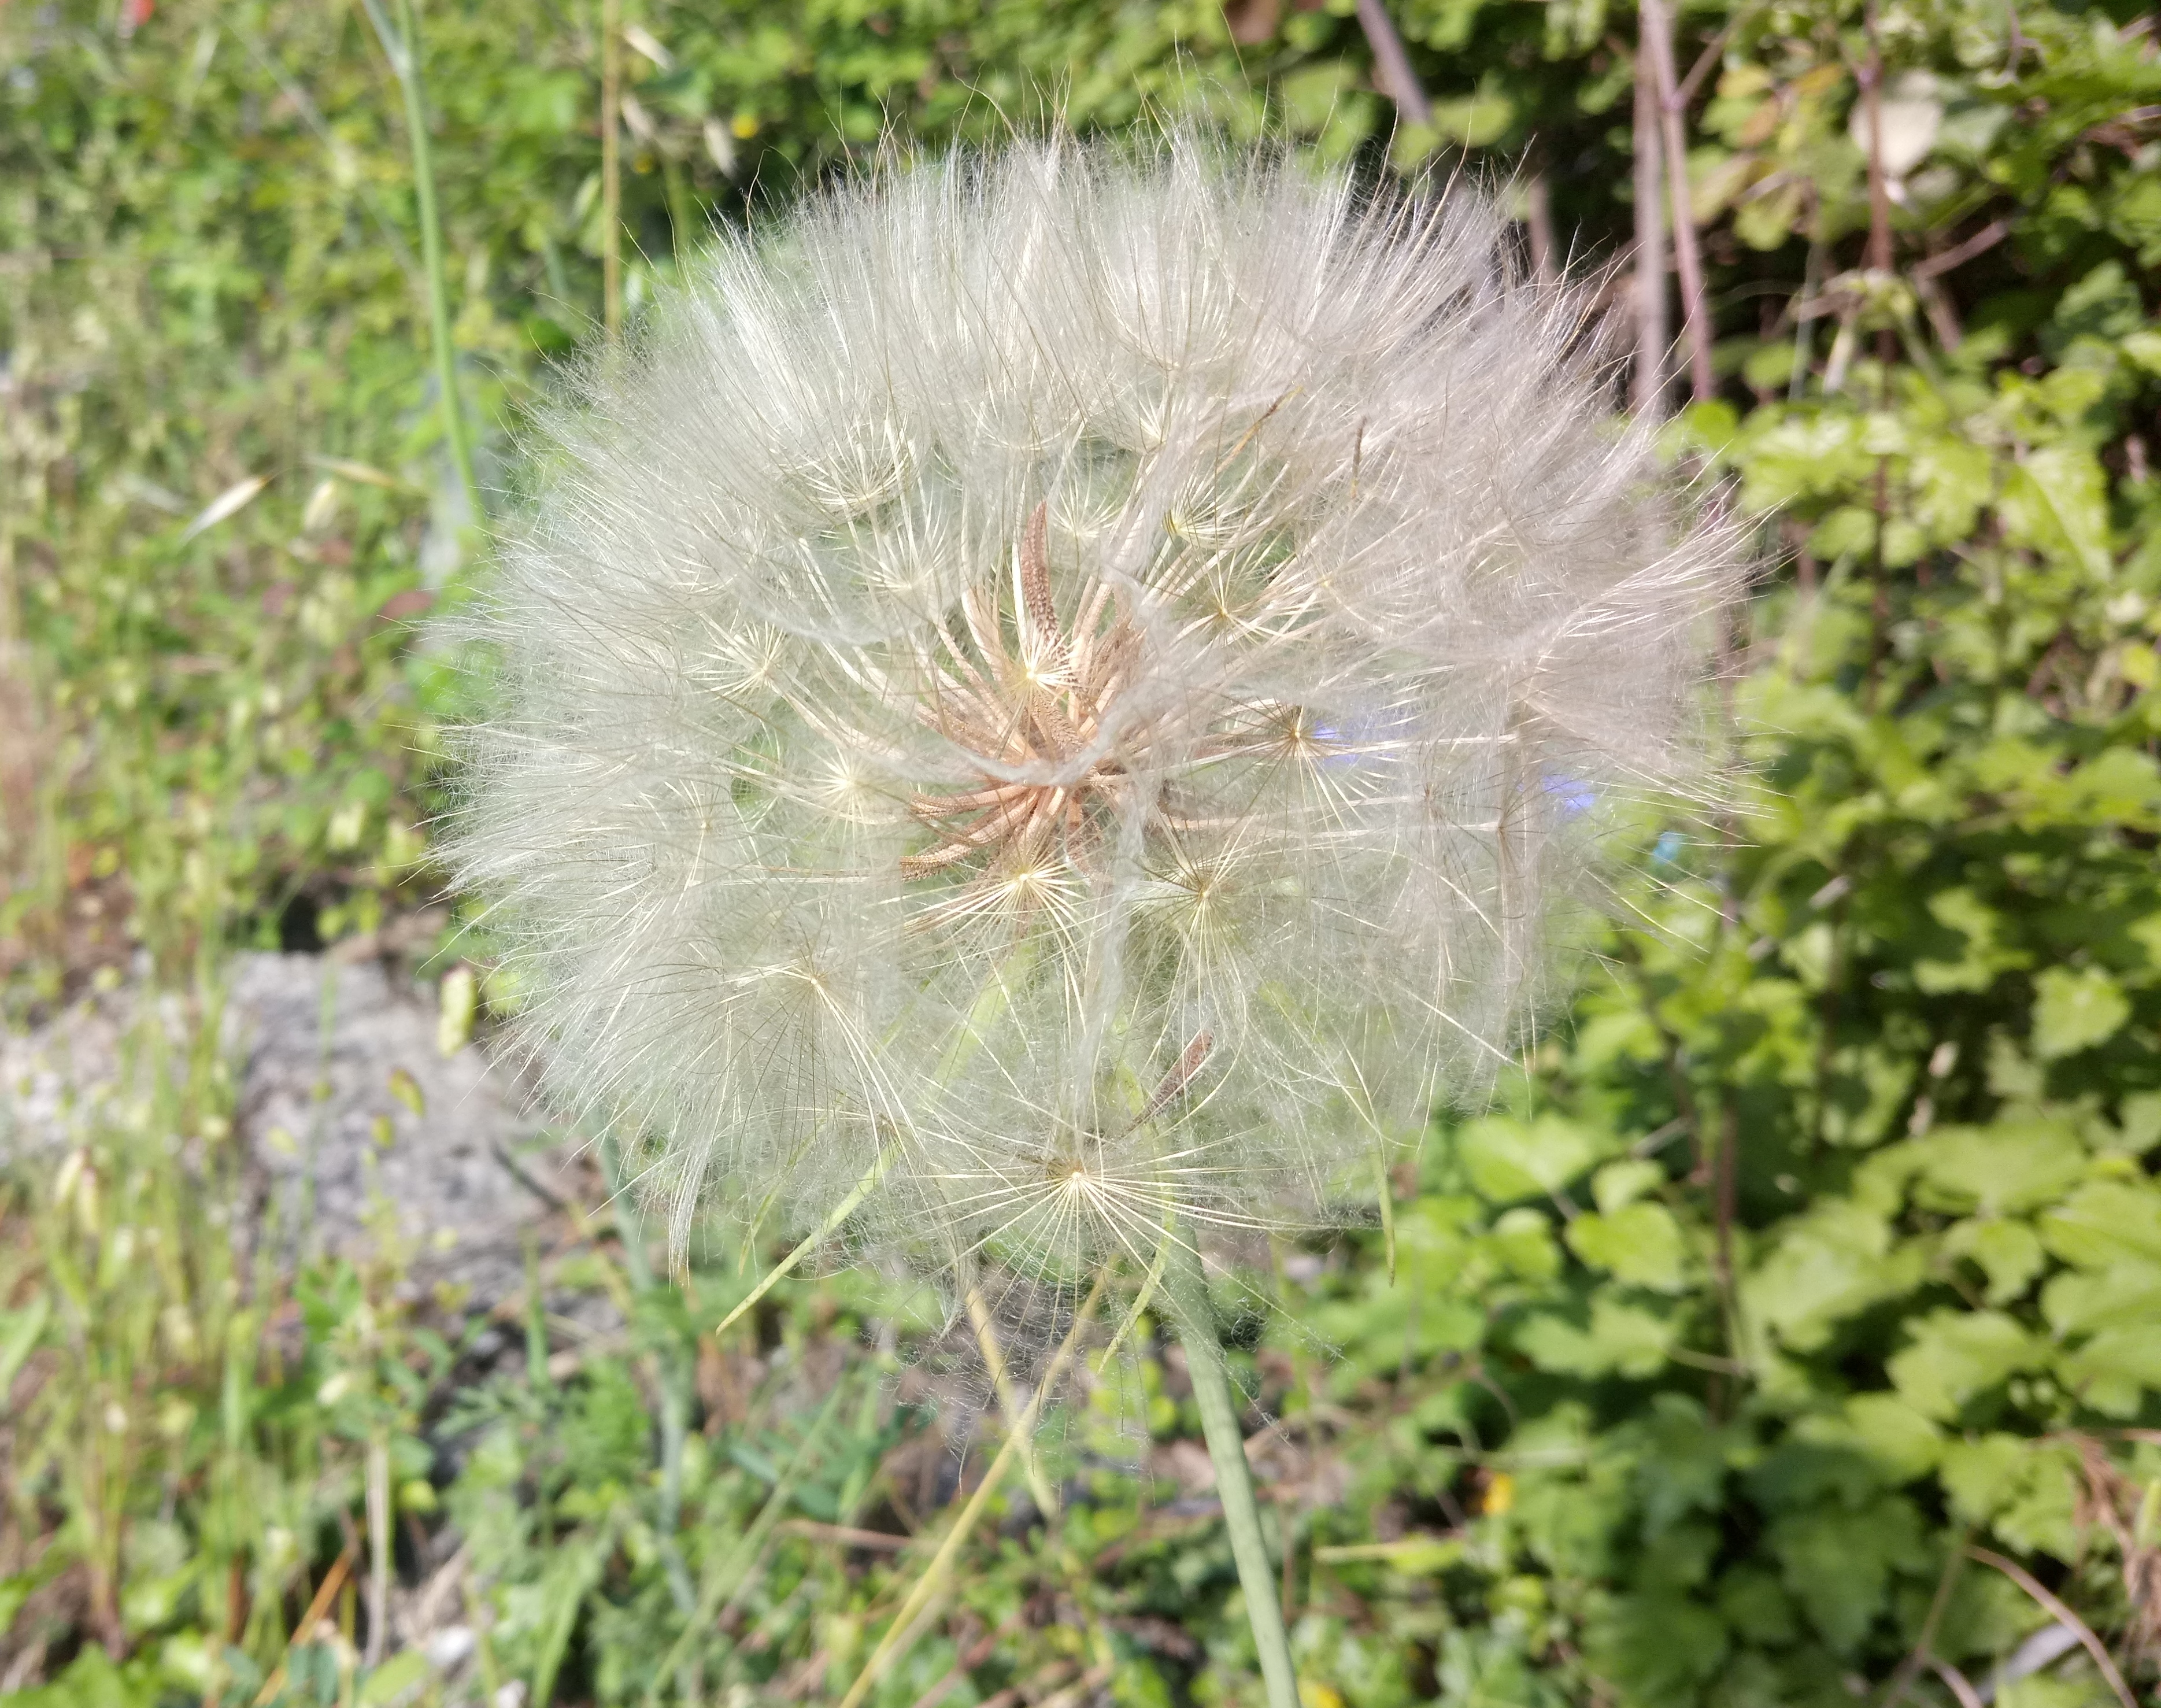
flower, nature, beauty, greenery, grass, dandelion, plant, grass family, flowering plant, purple salsify, flatweed, plant community, crassocephalum, daisy family, sow thistles, wildflower